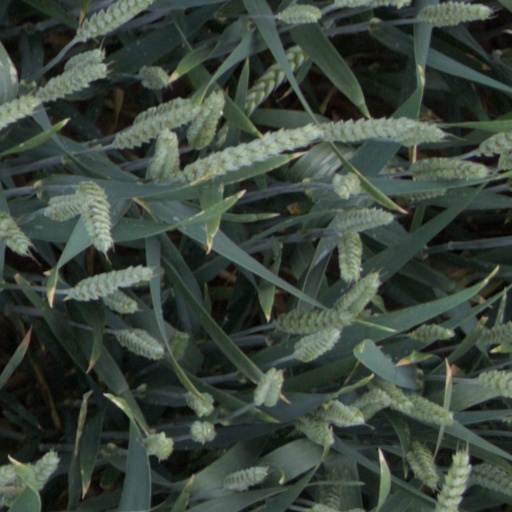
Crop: wheat